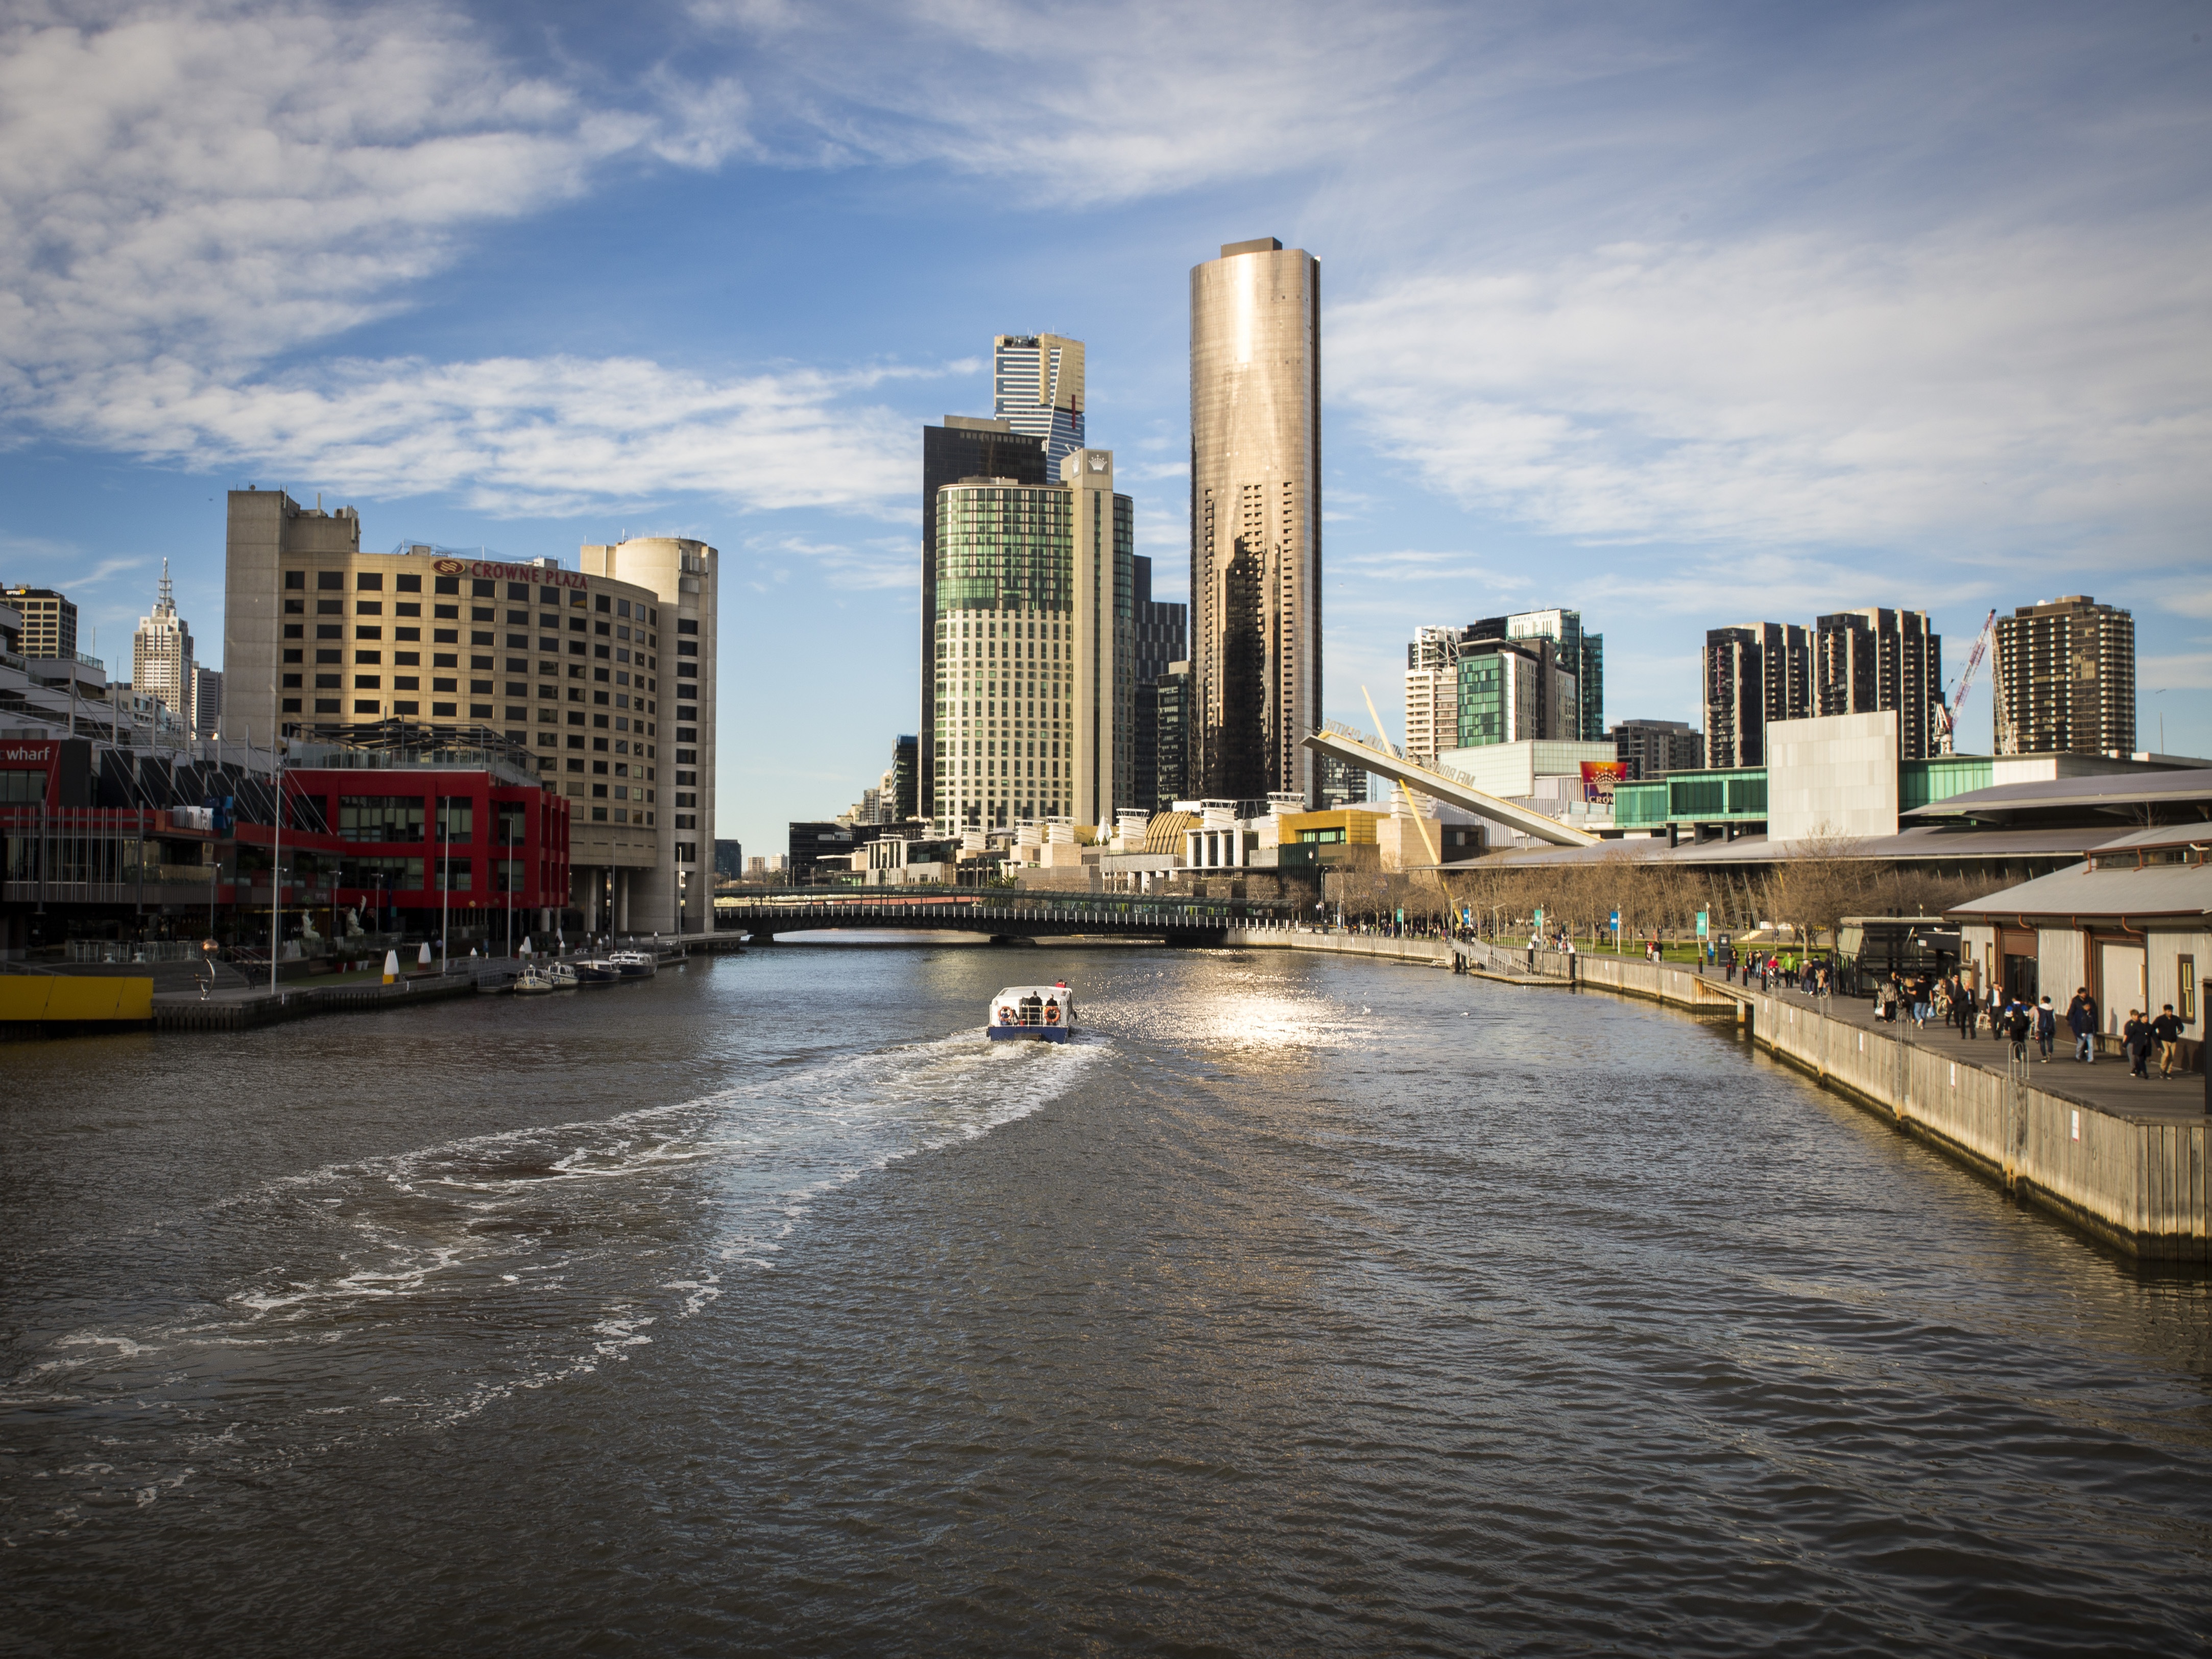
landscape, sea, coast, water, coffee, bridge, skyline, building, bicycle, city, skyscraper, urban, river, canal, cityscape, downtown, travel, bar, dusk, evening, reflection, tower, landmark, harbor, business, tourism, modern, waterway, tower block, australia, victoria, melbourne, southbank, cbd, south wharf, yarra, melbourne city, urban area, geographical feature, human settlement